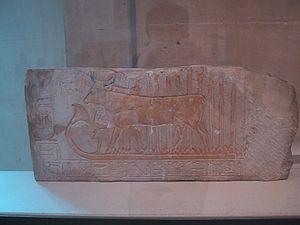
Le roi Ramsès II sous la protection de la déesse-vache Hathor. Calcaire, 1279-1213 av. J.-C. (XIXe dynastie), découvert à Deir el-Médineh.